Yto Barrada

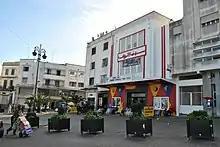
Cinémathèque de Tanger

Yto Barrada (born 1971) is a Franco-Moroccan multimedia visual artist living and working in Tangier, Morocco and New York City. Barrada cofounded the Cinémathèque de Tanger in 2006, leading a group of artists and filmmakers. Barrada also works as an artistic director for the Tangier art house movie theatre. She was previously a member of the Beirut-based Arab Image Foundation.